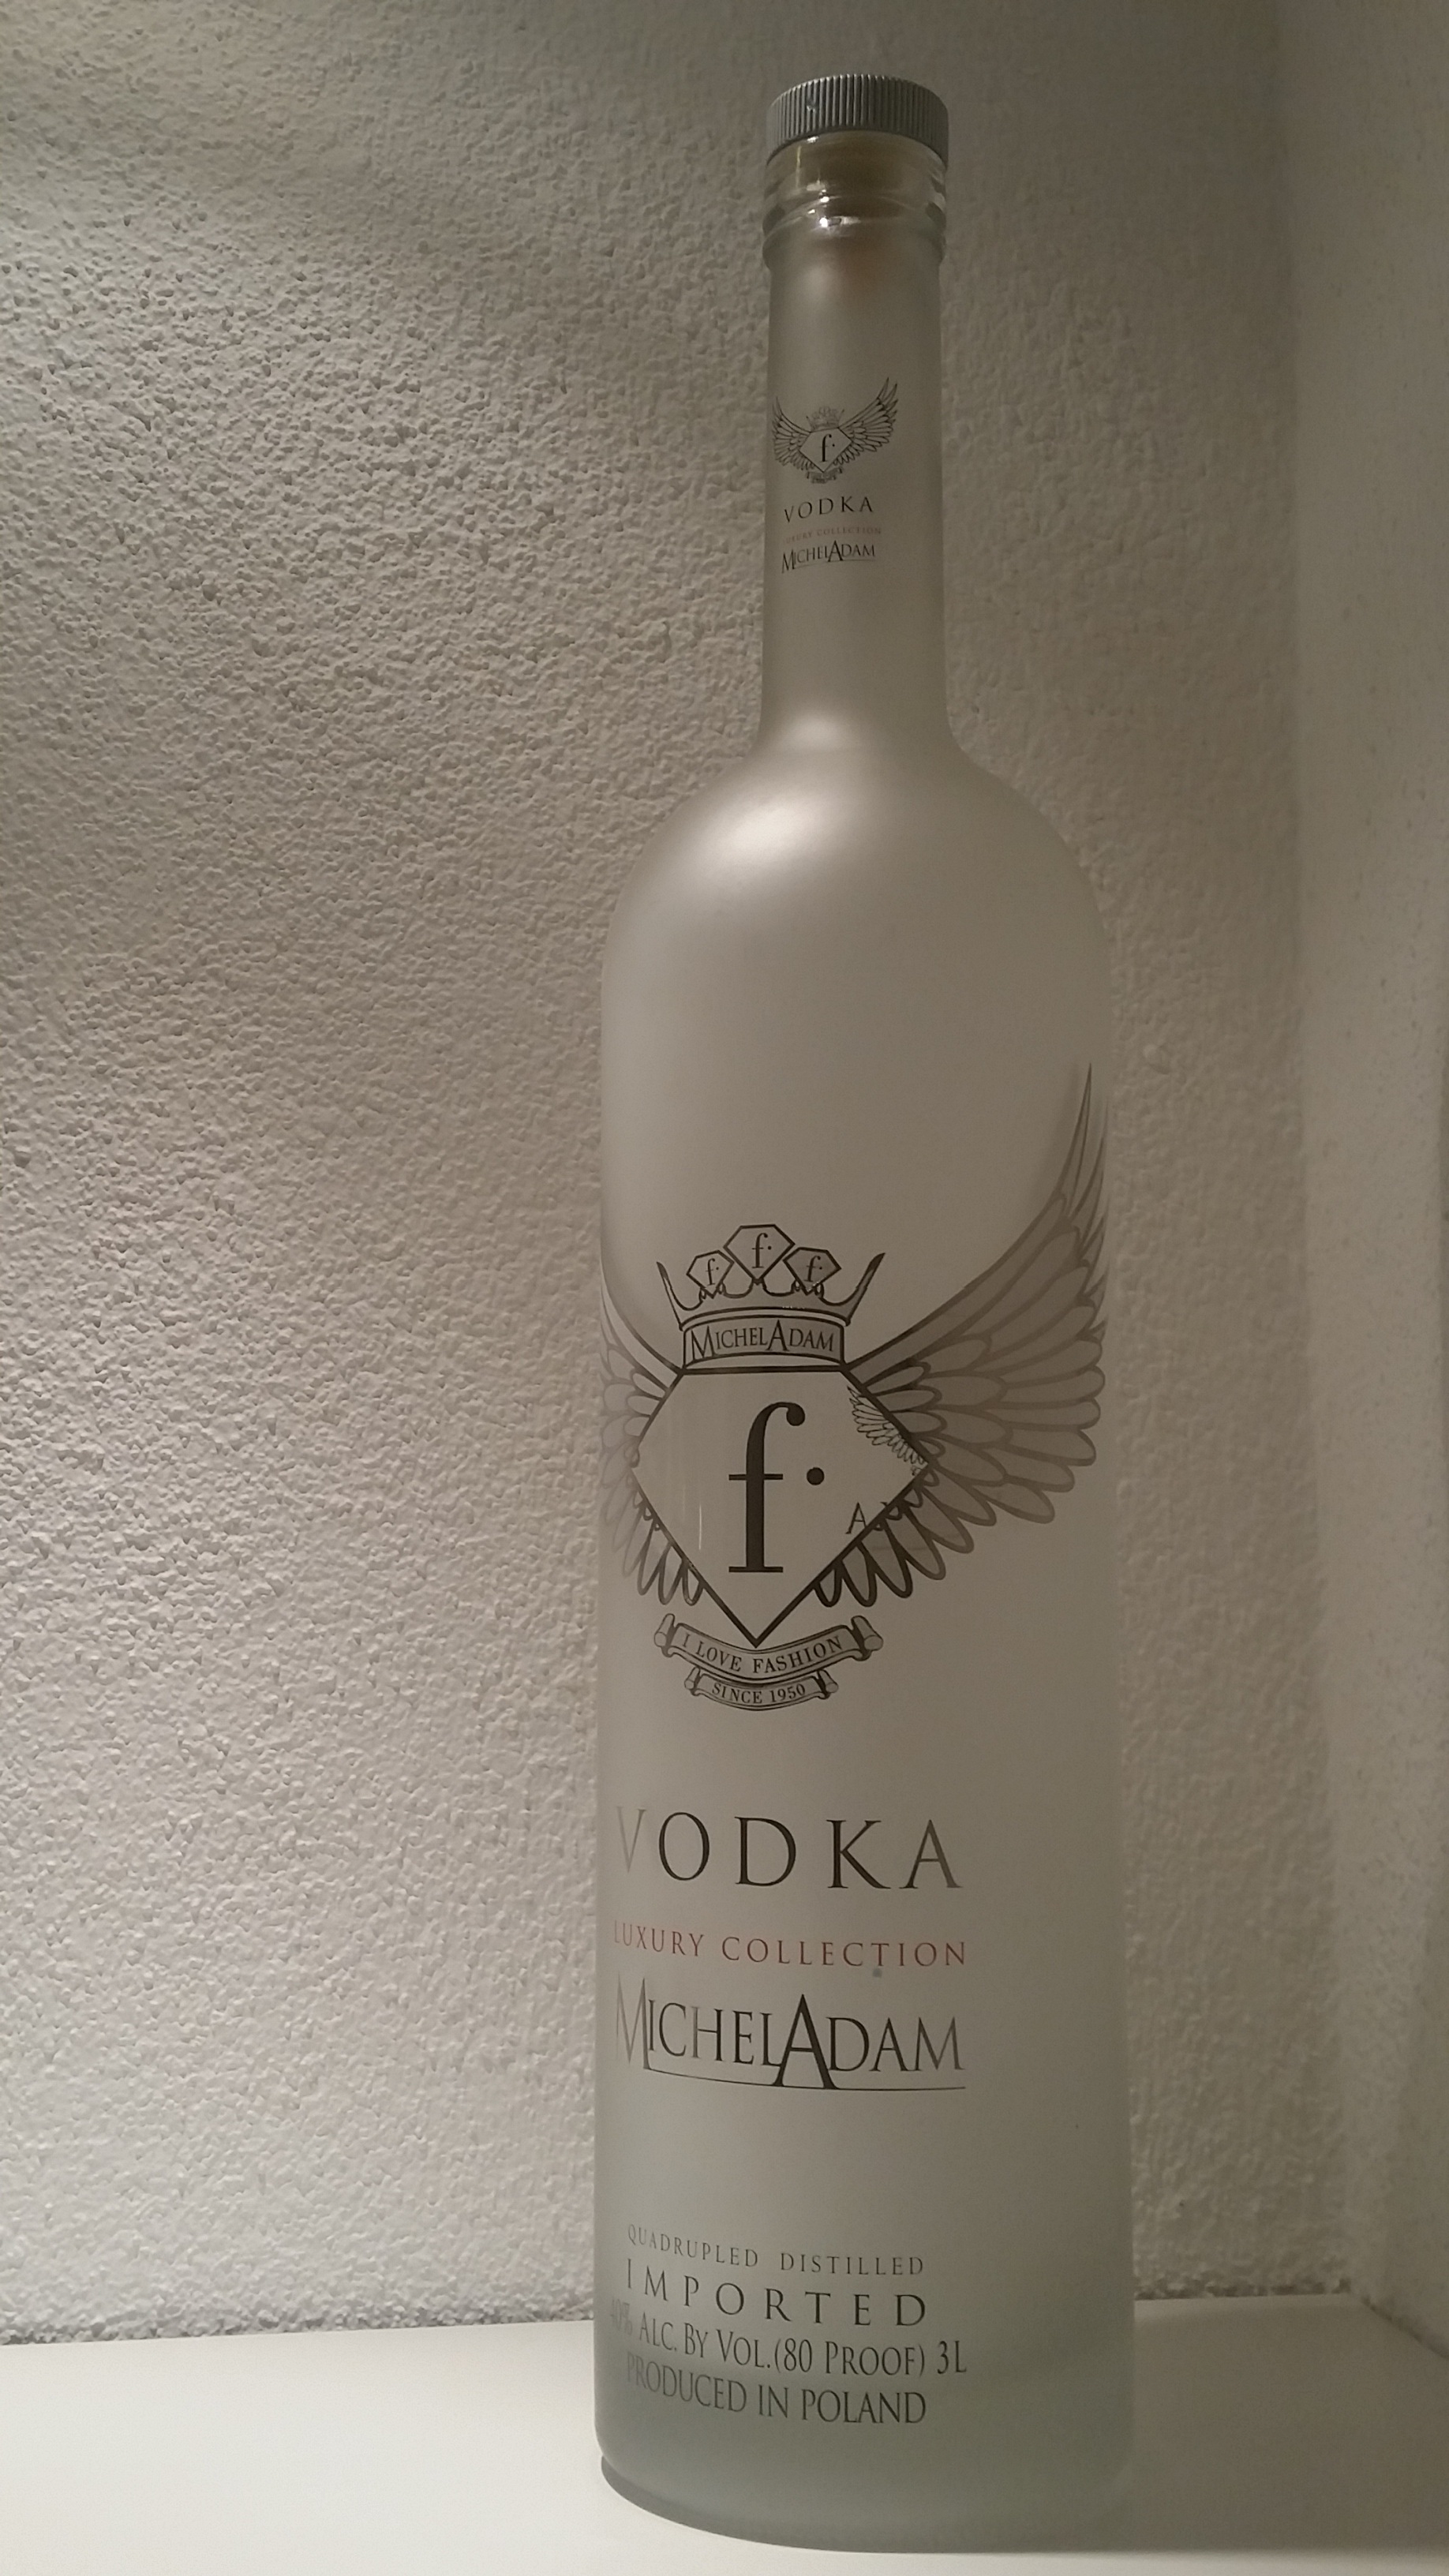
wine, drink, bottle, alcohol, wine bottle, glass bottle, whisky, liqueur, vodka, alcoholic beverage, distilled beverage